Enfermo amor

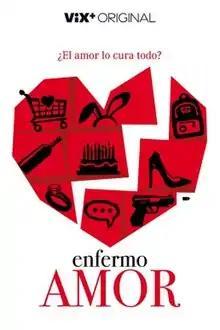
Promotional release poster

Enfermo amor is a 2022 Mexican romantic comedy film directed by Marco Polo Constandse and Rodrigo Nava. The film features an ensemble cast consisting of Estefanía Hinojosa, Gonzalo Vega, Paco Rueda, Jesús Zavala, Natalia Téllez, Luis Arrieta, Daniel Tovar, Cassandra Sánchez Navarro, Alejandro de la Madrid, Camila Sodi, Eréndira Ibarra, Alberto Guerra, Mónica Huarte, Andrés Palacios, Fernanda Castillo, Adriana Louvier, Maya Zapata, Juan Pablo Medina. The movie is based on John Cariani's play "Love/Sick", and was released by Vix+ on 27 July 2022.